Aavriti Choudhary

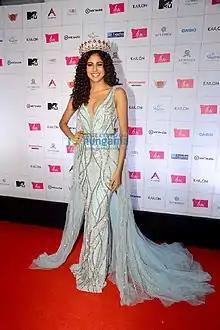
Choudhary in 2021

Aavriti Choudhary is a beauty pageant titleholder who won Miss Diva Supranational India 2020. She represented India at Miss Supranational 2021 on 20 August 2021 at Malopolska in Poland where she reached the top 12.